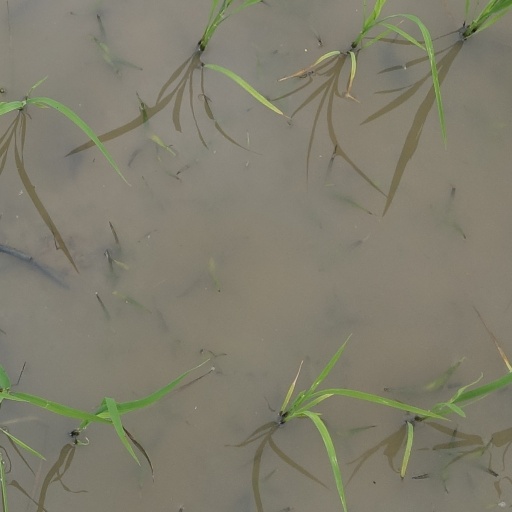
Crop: rice